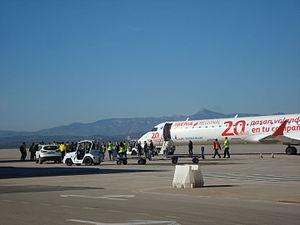
Vilanova d'Alcolea, en valencien et officiellement, est une commune d'Espagne de la province de Castellón dans la Communauté valencienne. Elle est située dans la comarque de Plana Alta et dans la zone à prédominance linguistique valencienne.
L’aéroport de Castellón-Costa Azahar est un aéroport situé à 30 km de la ville de Castellón de la Plana, sur les communes de Vilanova d'Alcolea et Benlloch, dans la communauté valencienne, en Espagne.